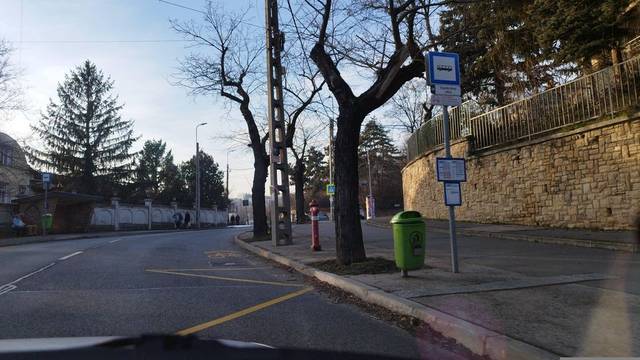
Region: Hungary
Coordinates: 47.518, 19.021